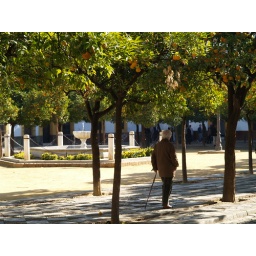
A Walk under the shadow of the orange trees